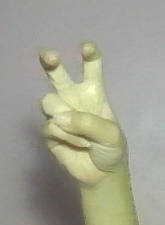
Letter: toot